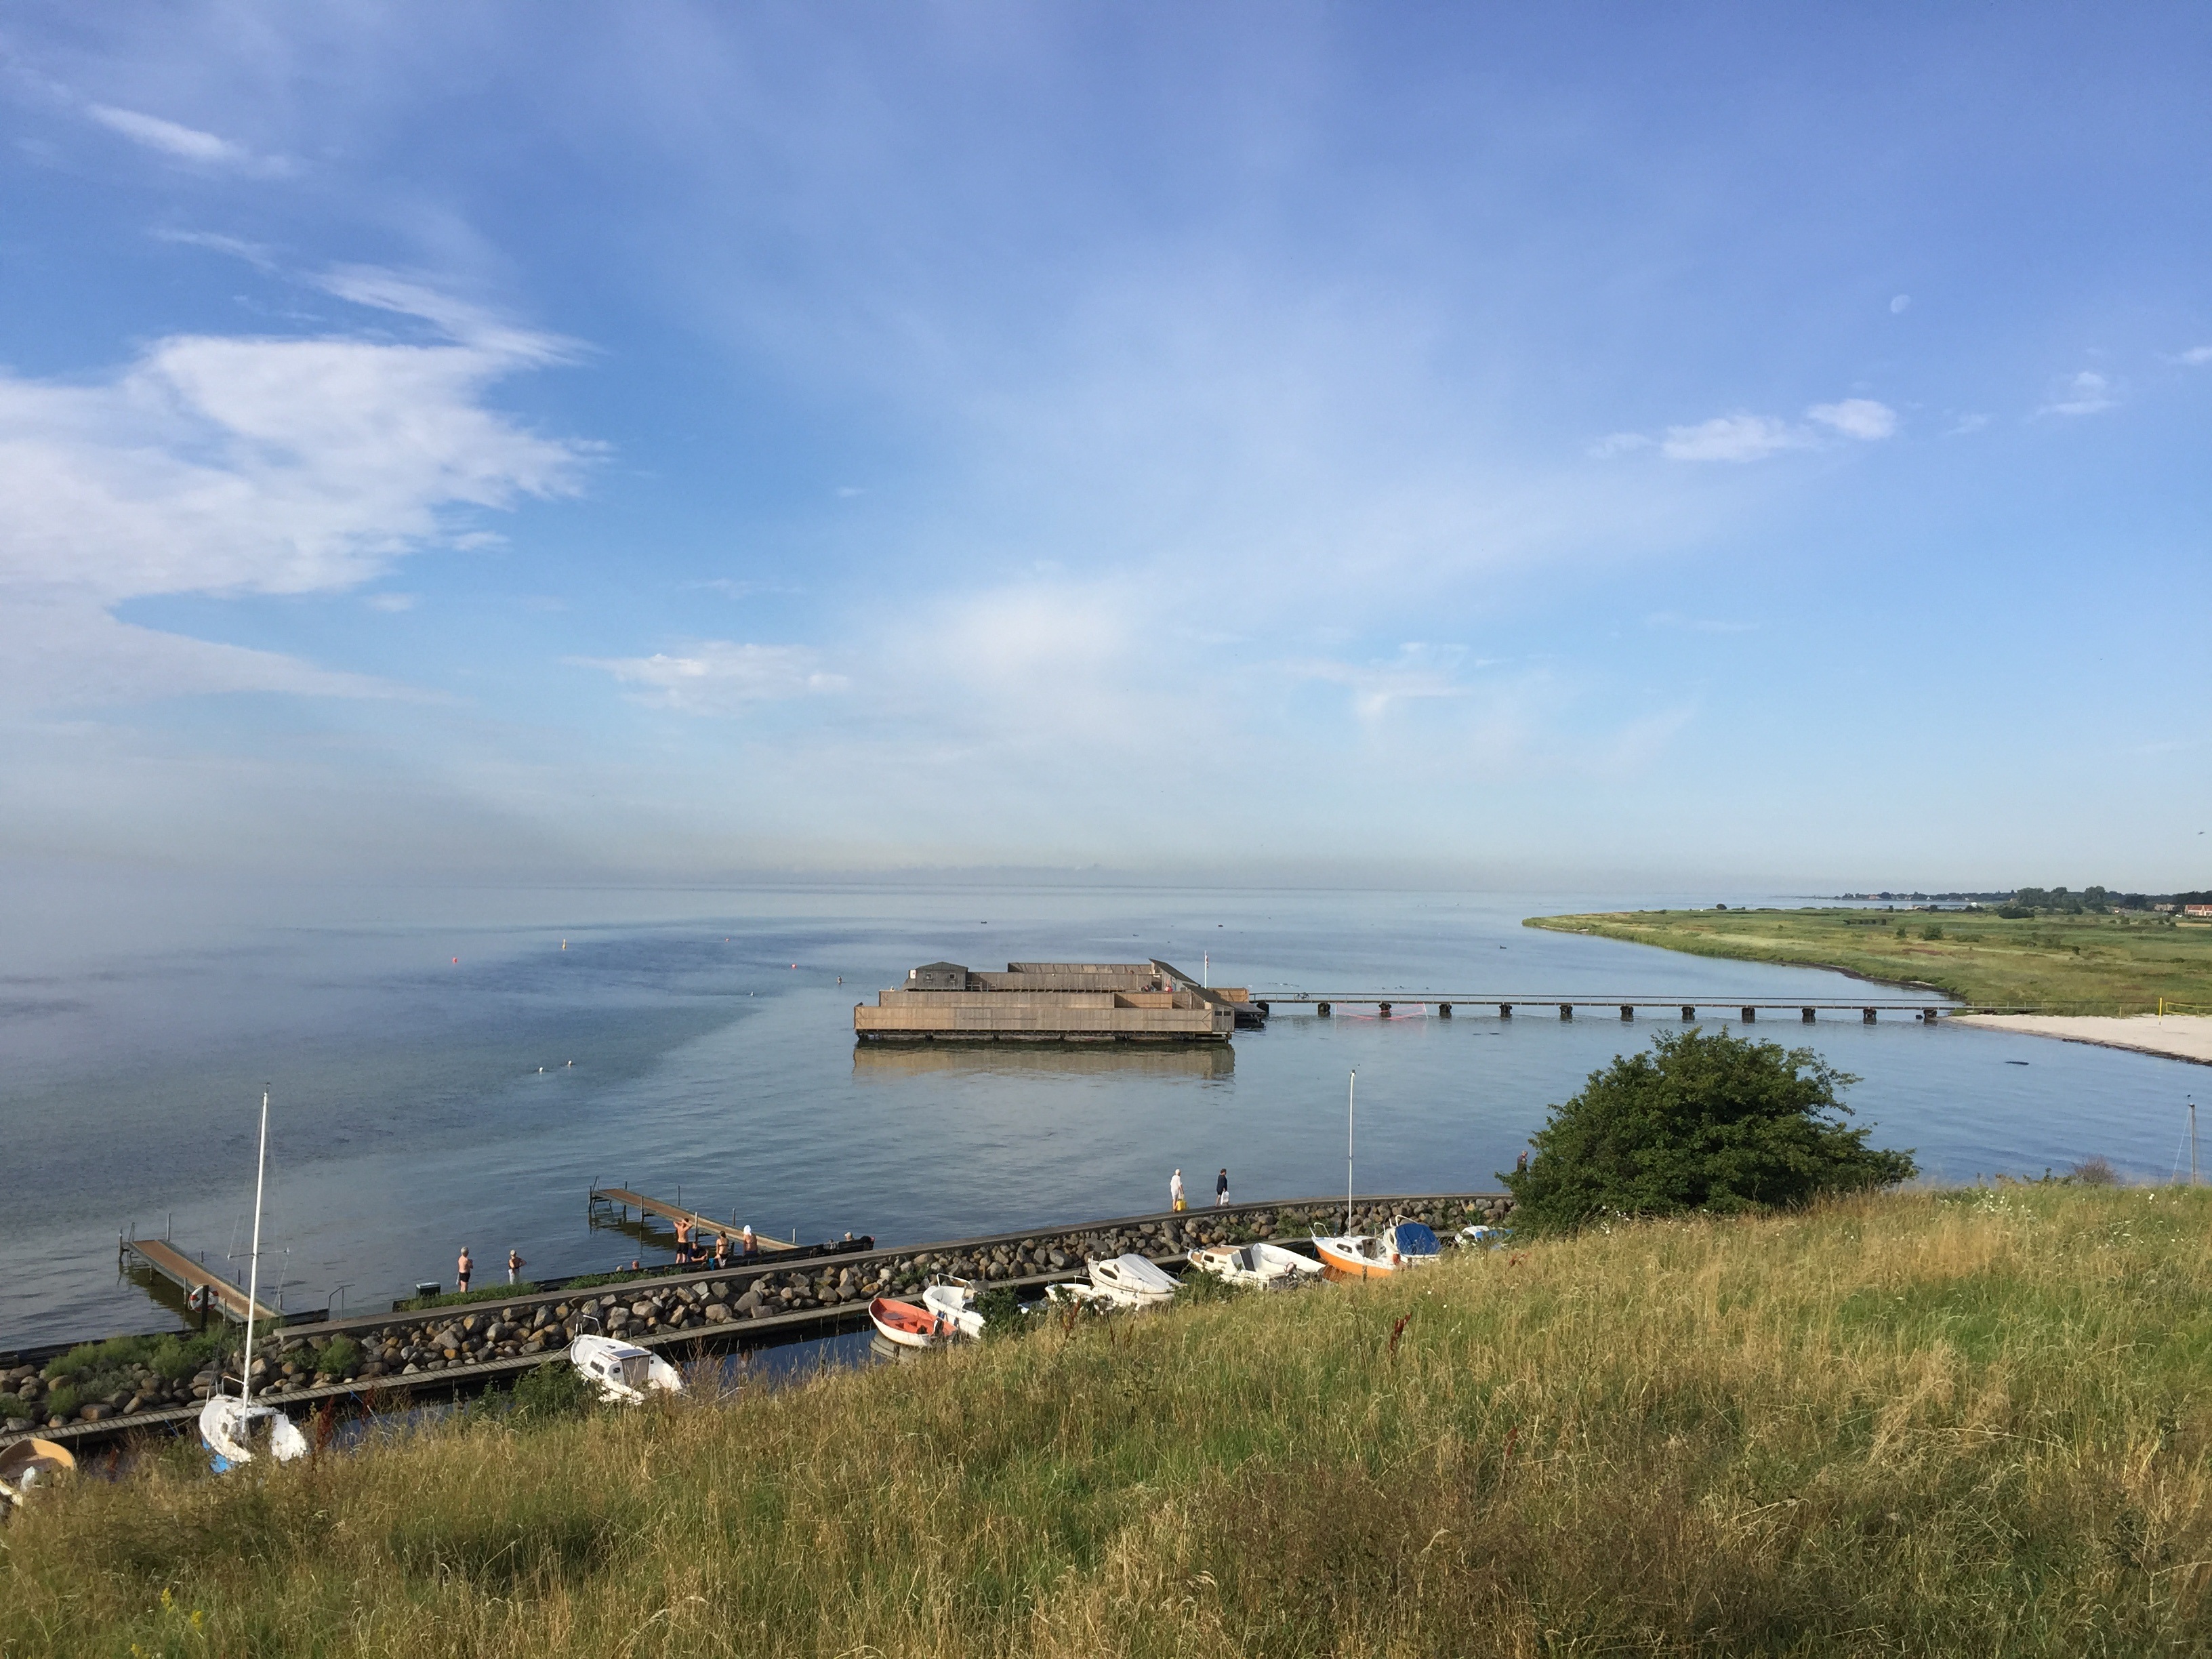
sea, coast, water, ocean, horizon, cloud, sky, shore, lake, vacation, cove, vehicle, bay, reservoir, waterway, baths, loch, estuary, drag r, danish summer